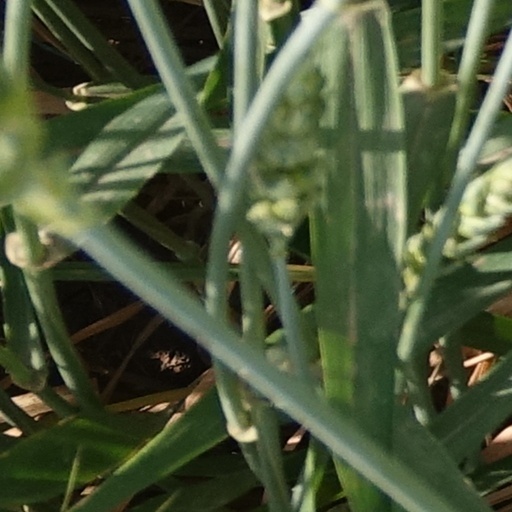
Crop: wheat